Billie Davies

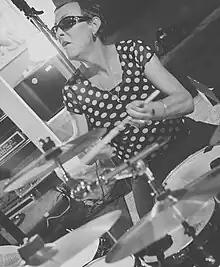
Jazz drummer Davies

""Davies is mostly an autodidact whose natural talent, relentless, explorative spirit and multifaceted experiences have led to an innovative approach to jazz."" ""With a background in Classical and Jazz and a lifetime of musical experiences in jams, performances, recordings and music production, the listener is treated to jazz inclinations within her ensembles that bristle with cutting-edge freshness.""